Consumer culture

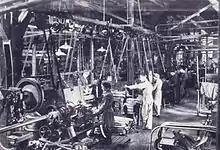
Men and women working side-by-side in a factory

Consumer culture describes a lifestyle hyper-focused on spending money to buy material or goods.